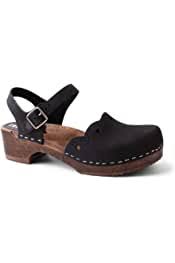
Label: Clog